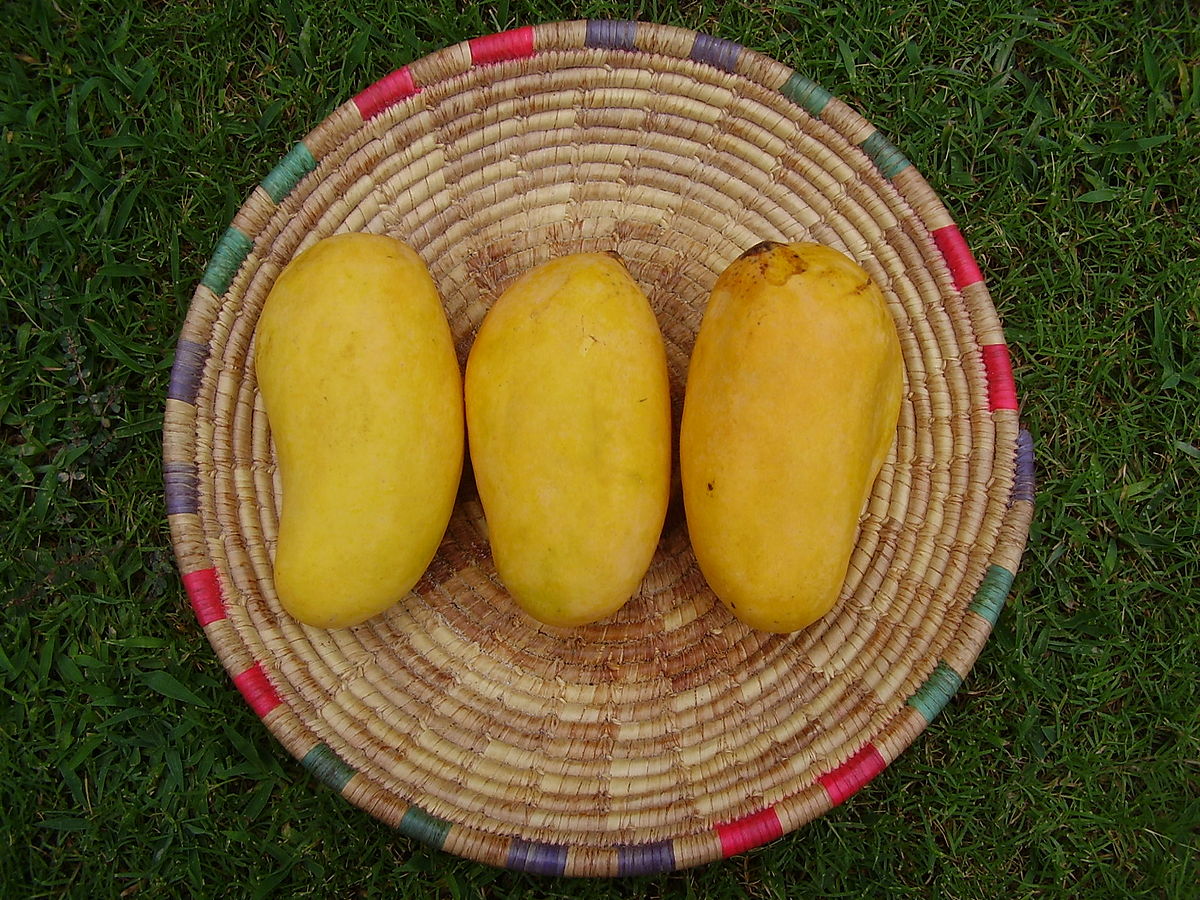
Label: Mango